Isra' and Mi'raj

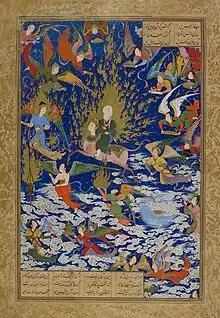

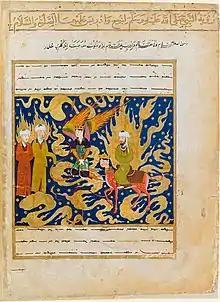
The Night Journey showing Muhammad, Buraq, Gabriel, Noah, and Idris in the Second Heaven. One of 60 miniatures in the "Miraj Nameh" of the Timurid dynasty artists illuminated manuscript from Herat in Chaghatai with New Persian and Arabic captions. Bibliothèque nationale de France.

The Israʾ and Miʿraj ("") are the names given to the narrations that the prophet Muhammad ascended to the sky during a night journey, saw the afterlife, and returned. It is believed that expressions without a subject in verses 1-18 of surah An-Najm and some verses of 17th surah of the Quran, commonly called "al-Isra'", allude to the story. Framework and the details are elaborated and developed in the miraculous accounts, some of which are based on hadith, the reports, teachings, deeds and sayings of Muhammad collected later centuries attributed after him. The story of the journey and ascent are marked as one of the most celebrated in the Islamic calendar—27th of the Islamic month of Rajab.